Joseph J. O'Brien

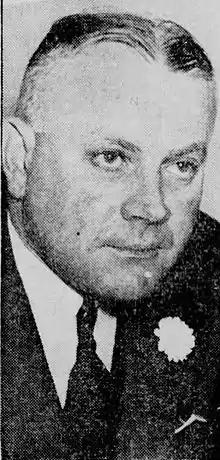
From the August 25, 1940 edition of the Rochester "Democrat and Chronicle".

Joseph John O'Brien (October 9, 1897 – January 23, 1953) was a Republican member of the United States House of Representatives from New York.